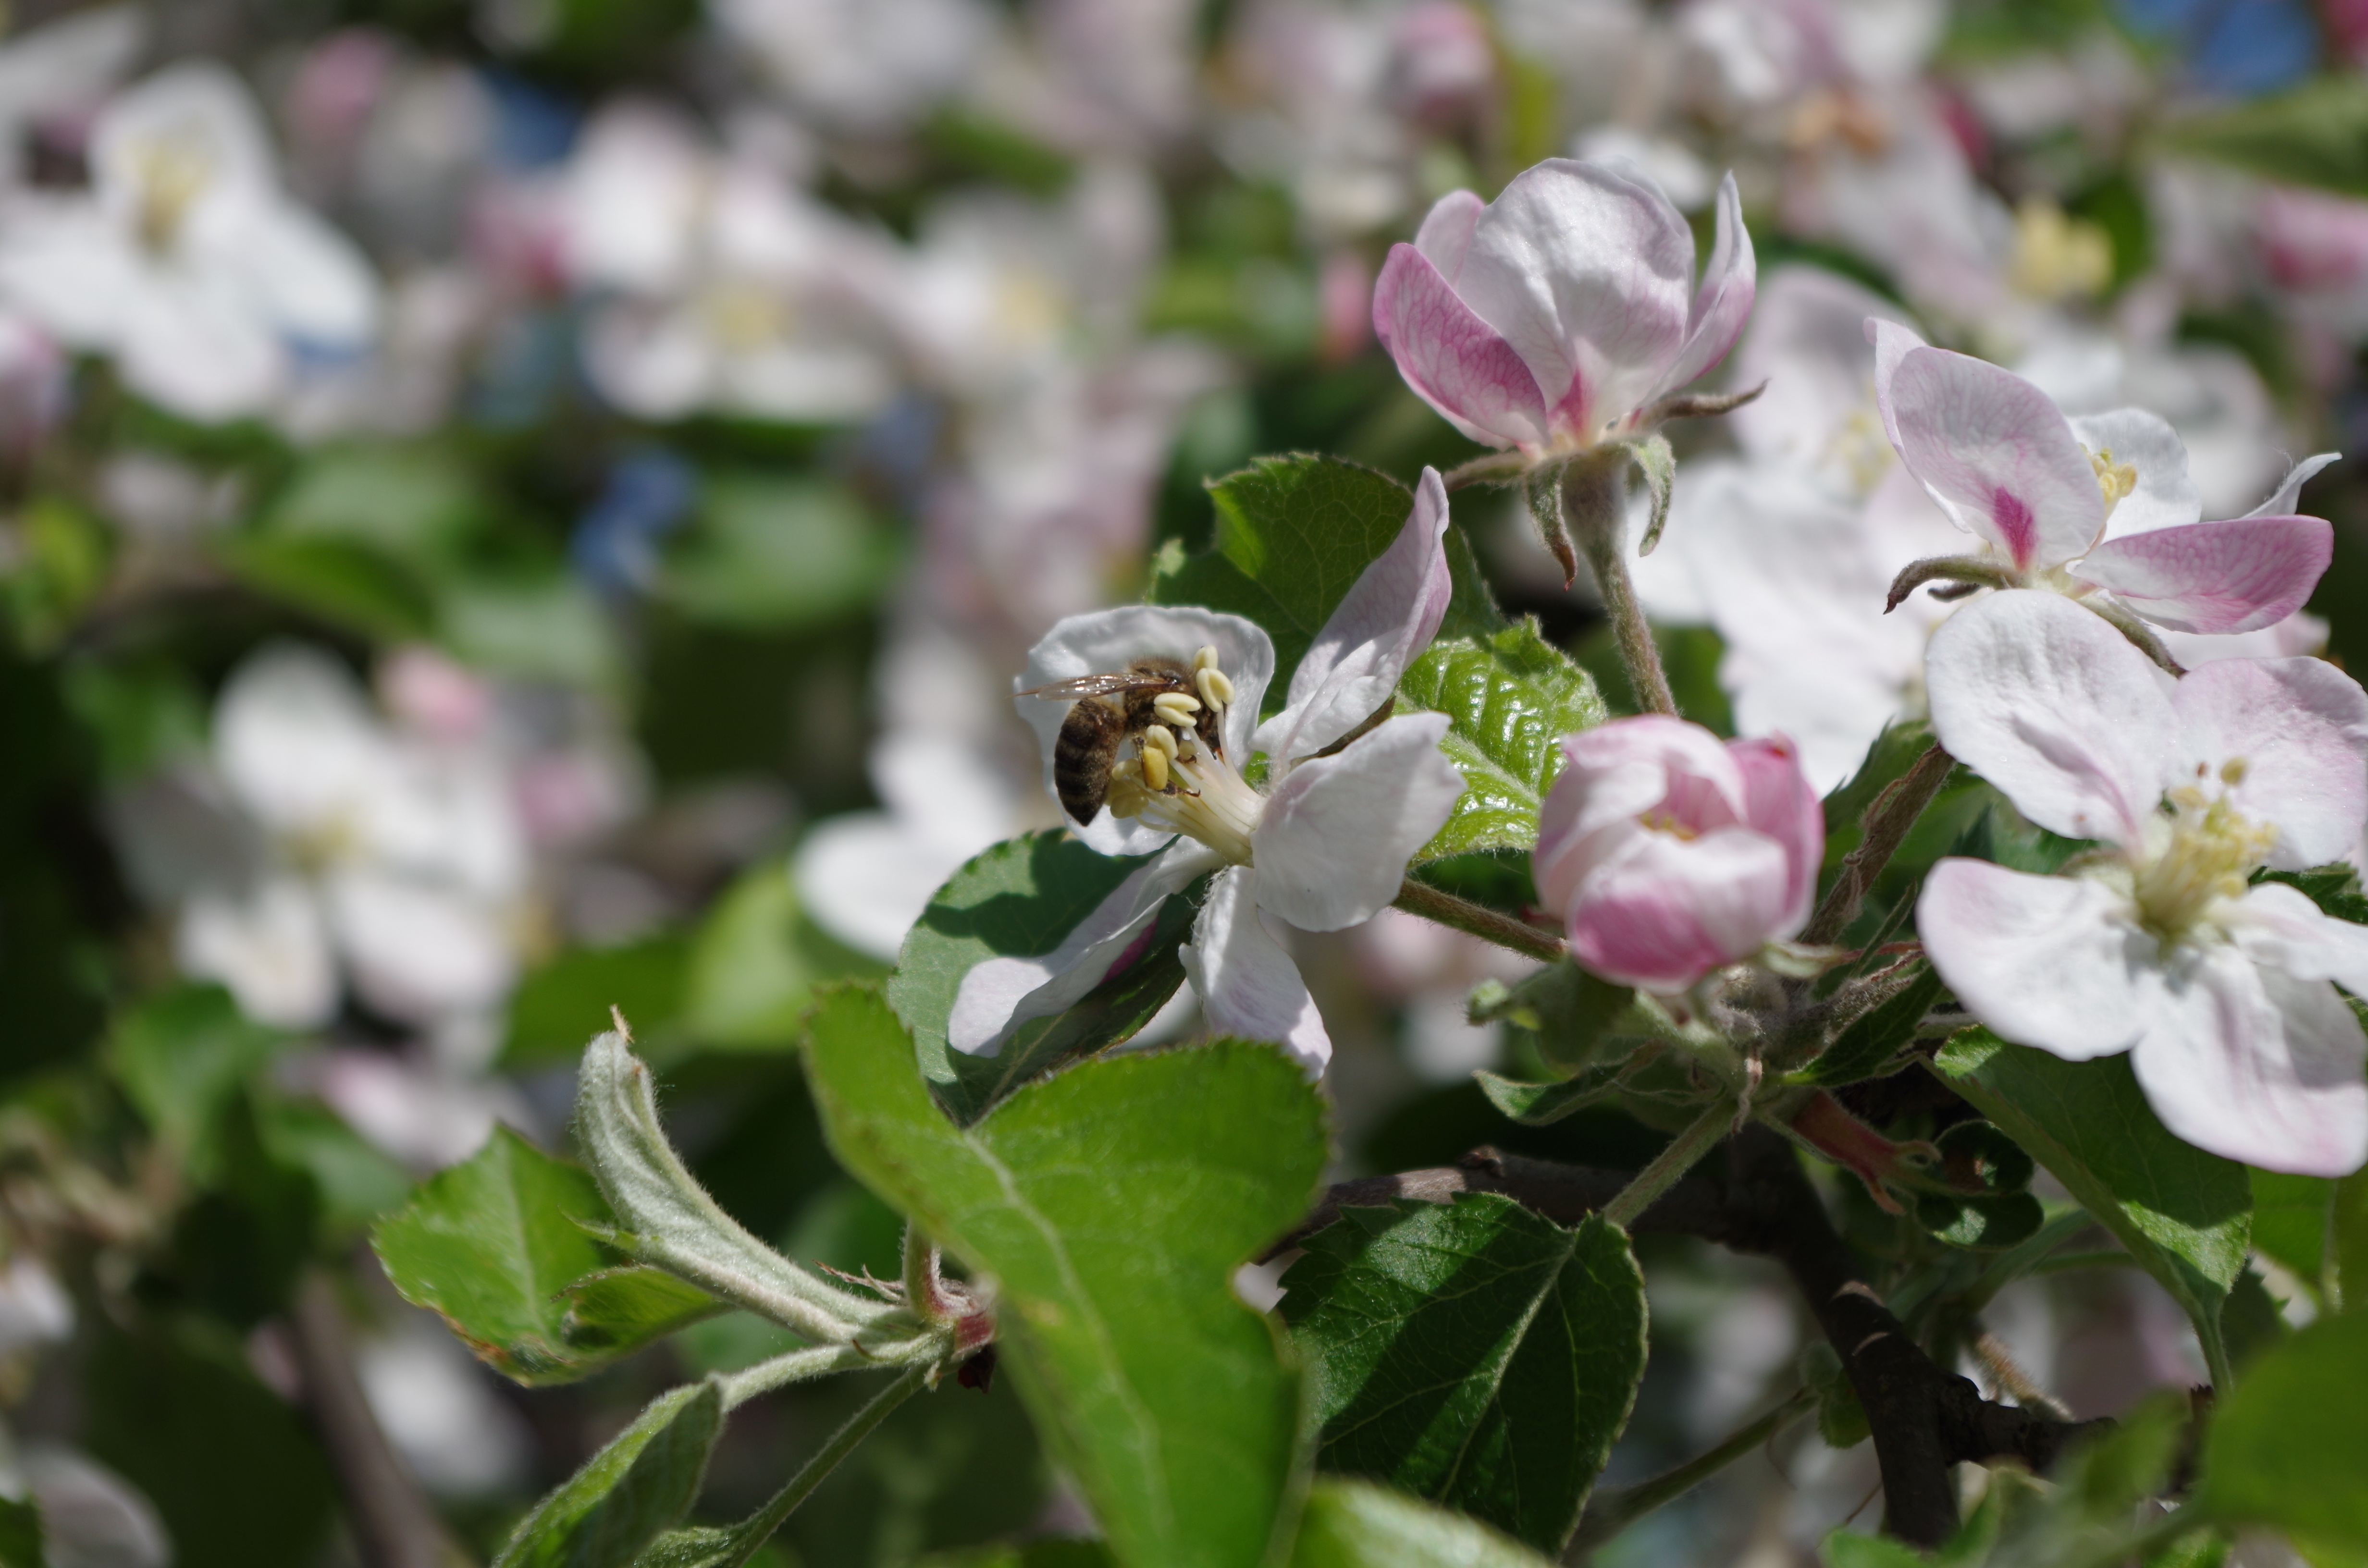
nature, branch, blossom, plant, flower, petal, spring, produce, botany, flora, wildflower, shrub, bee, macro photography, flowering plant, blooming tree, flower buds, land plant